Premiership of Tony Blair

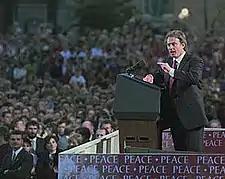

One of Blair's first acts as prime minister was to replace the then twice-weekly 15-minute sessions of Prime Minister's Questions held on Tuesdays and Thursdays with a single 30-minute session on Wednesdays. In addition to PMQs, Blair held monthly press conferences at which he fielded questions from journalists and – from 2002 – broke precedent by agreeing to give evidence twice yearly before the most senior Commons select committee, the Liaison Committee.